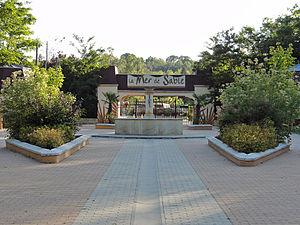
La Mer de sable à Ermenonville, Oise, France.
La Mer de Sable est un parc à thème ouvert en 1963 et situé au cœur de la forêt d'Ermenonville, à proximité immédiate d'Ermenonville dans l'Oise. Il est le plus vieux parc à thème en activité en France.